Answer in natural language. Considering the relative positions, where is black wooden chair with four legs with respect to irregular black plastic garbage? Choose between the following options: left or right
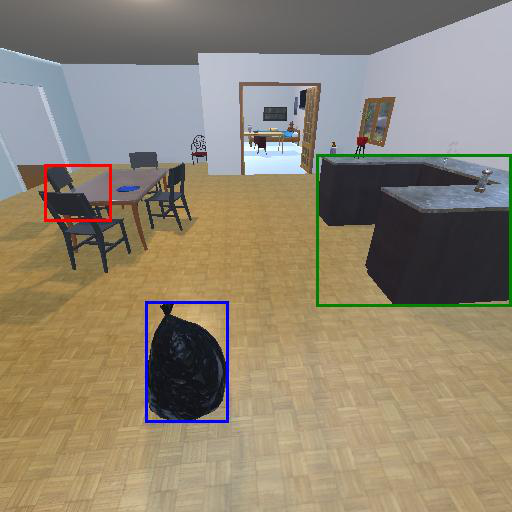
<answer>left</answer>